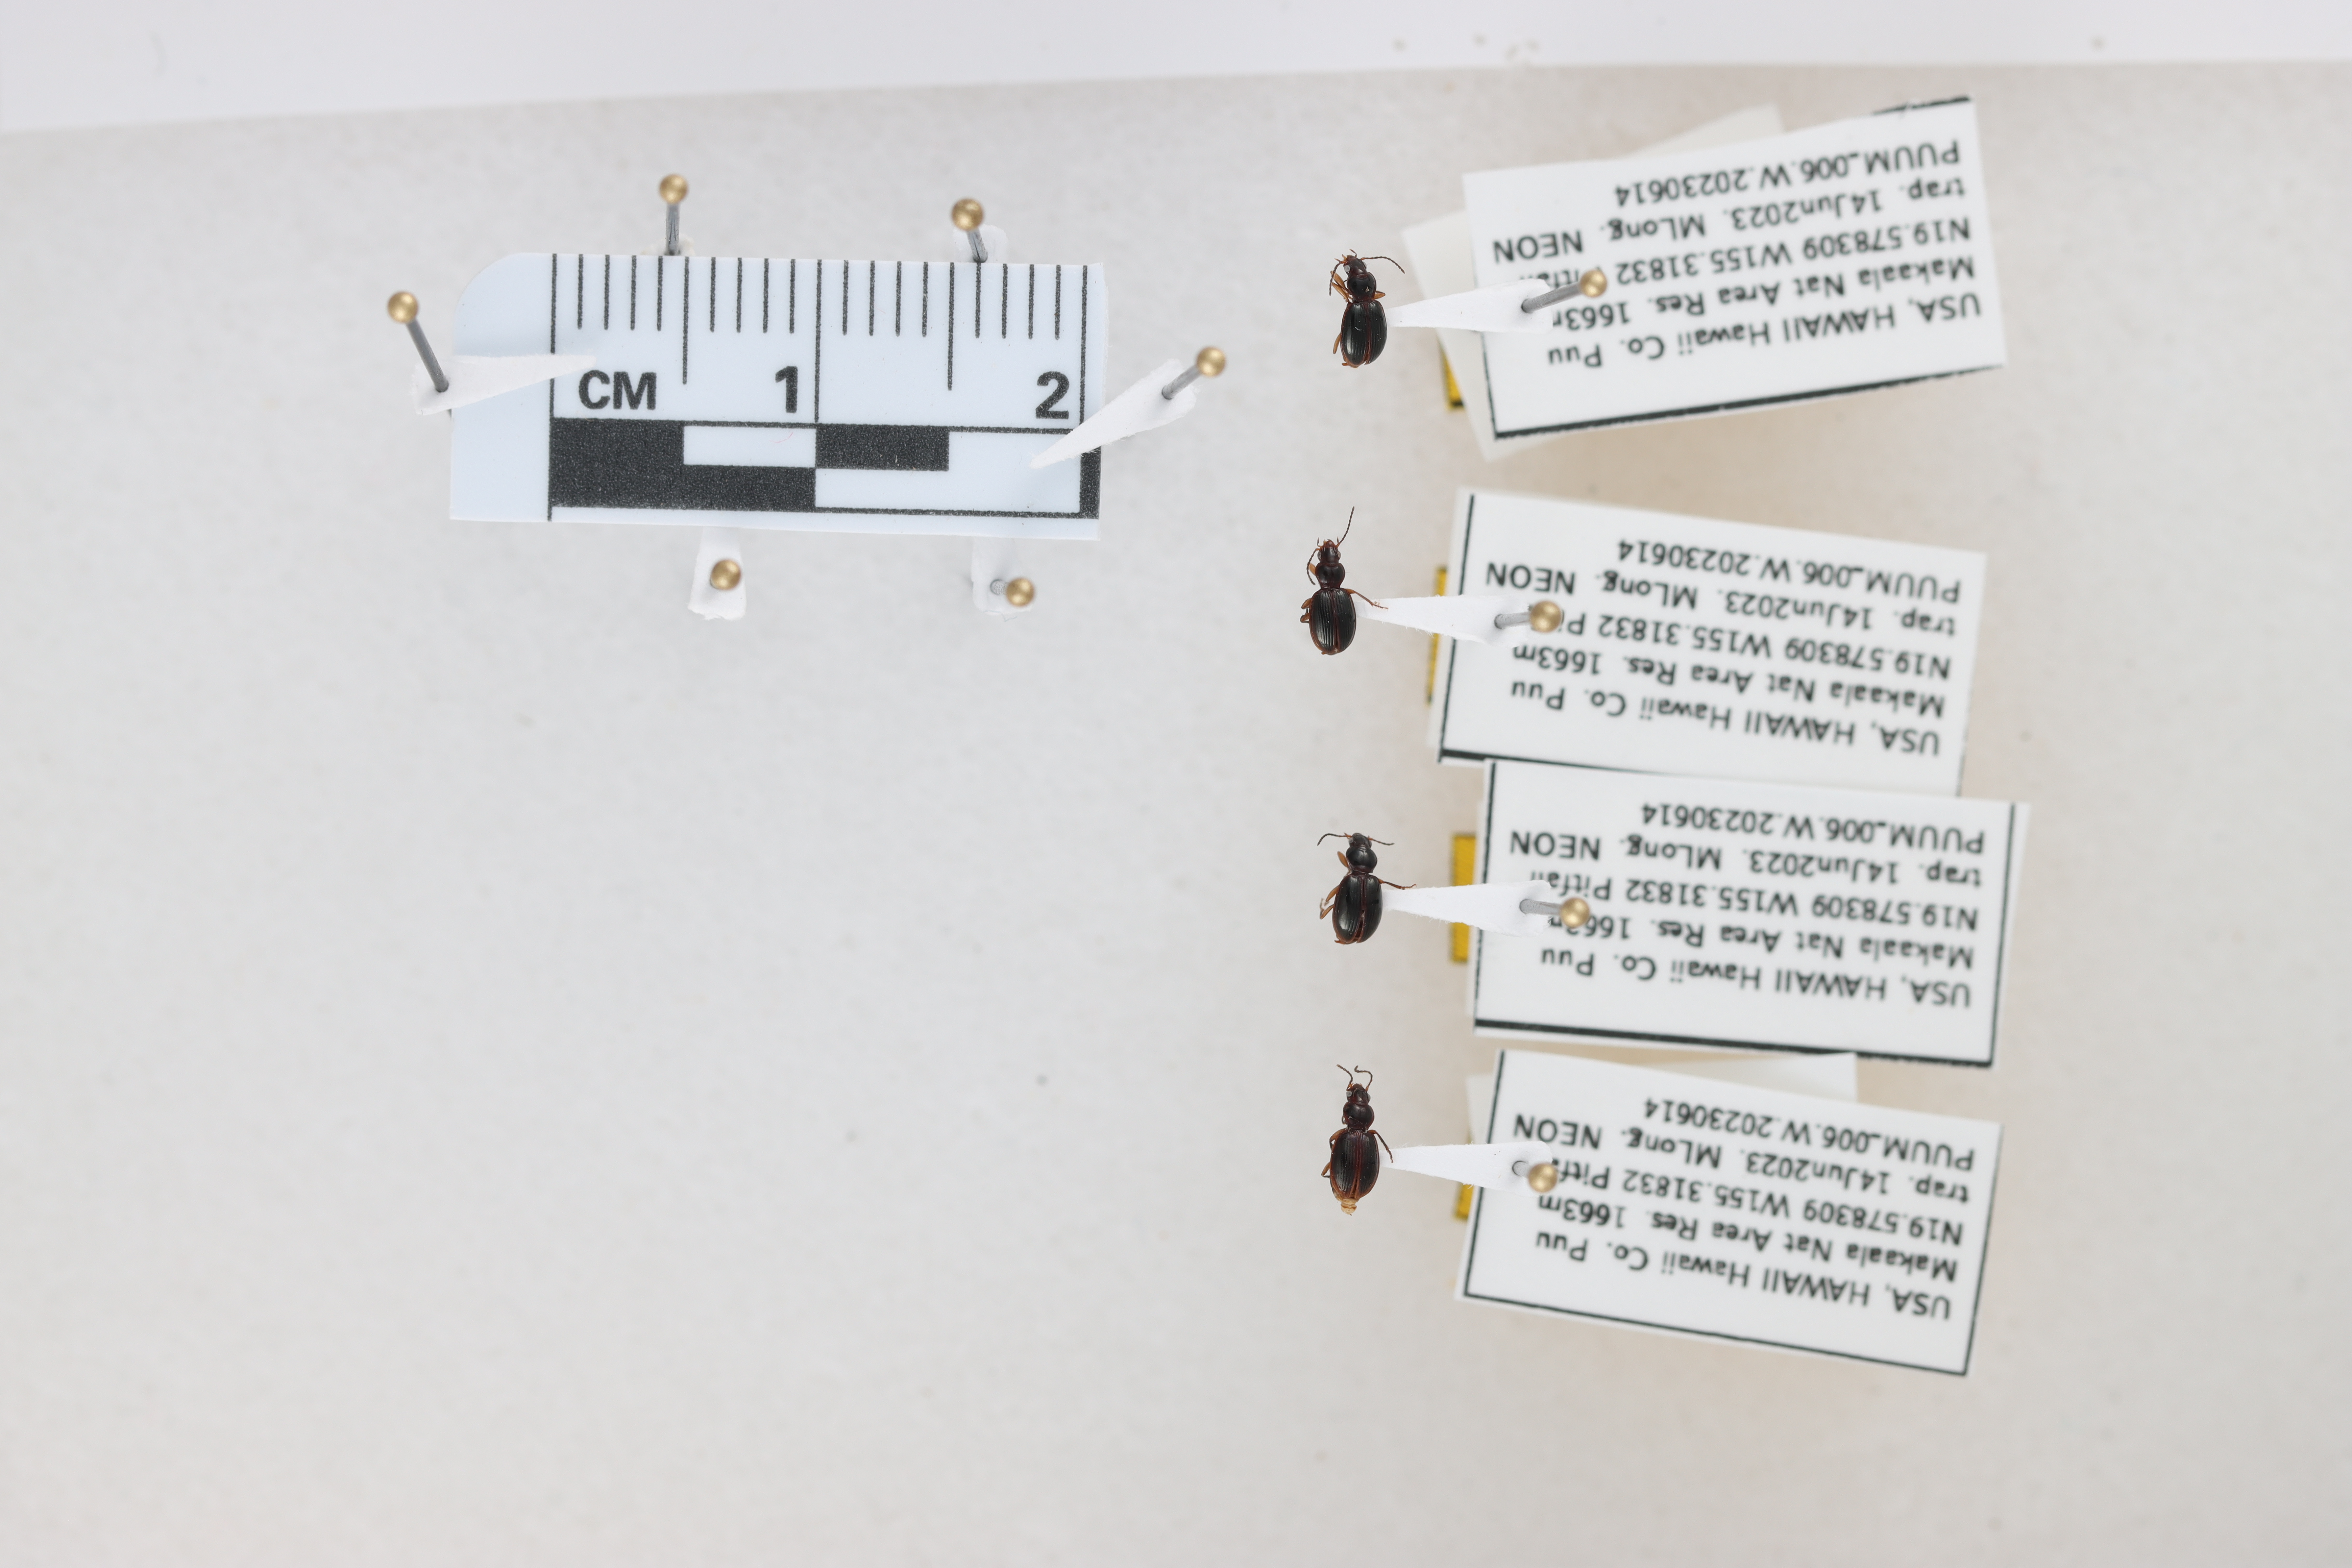
Beetle 1 — elytra length: 0.235 cm, elytra max width: 0.171 cm, basal pronotum width: 0.072 cm

Beetle 2 — elytra length: 0.245 cm, elytra max width: 0.167 cm, basal pronotum width: 0.082 cm

Beetle 3 — elytra length: 0.253 cm, elytra max width: 0.171 cm, basal pronotum width: 0.075 cm

Beetle 4 — elytra length: 0.257 cm, elytra max width: 0.178 cm, basal pronotum width: 0.071 cm